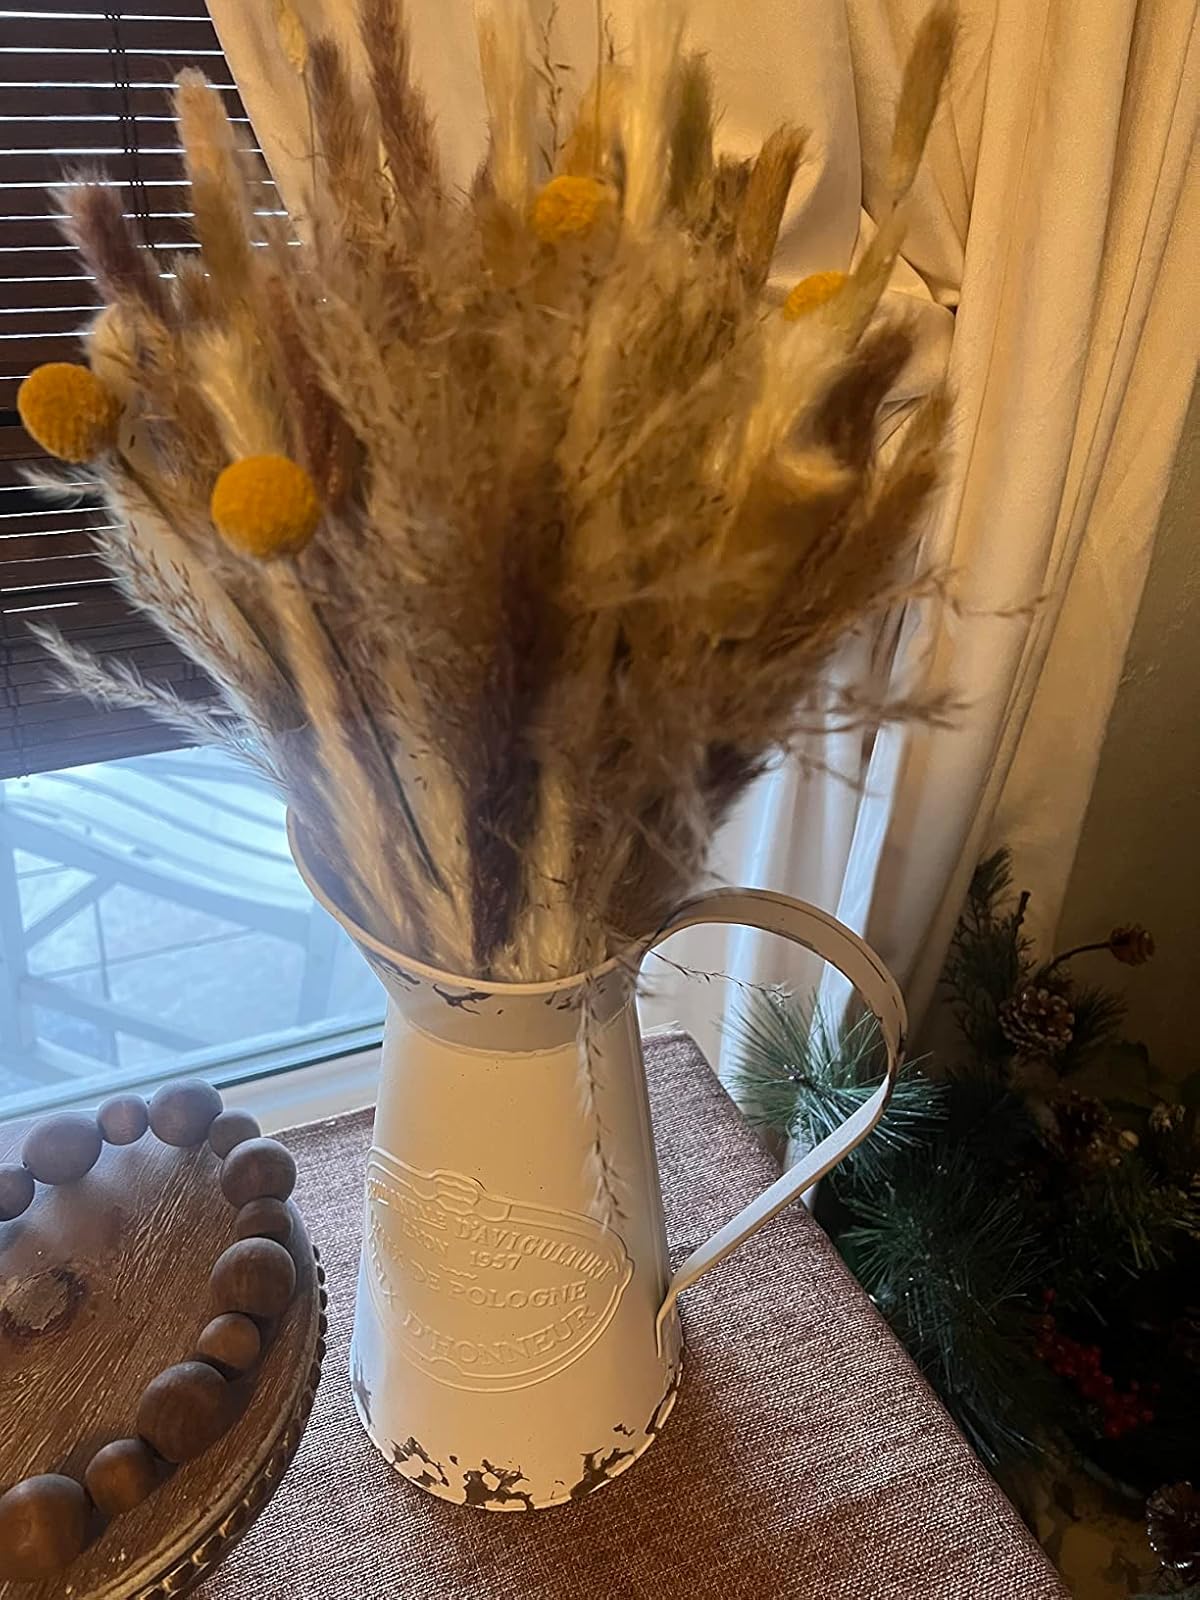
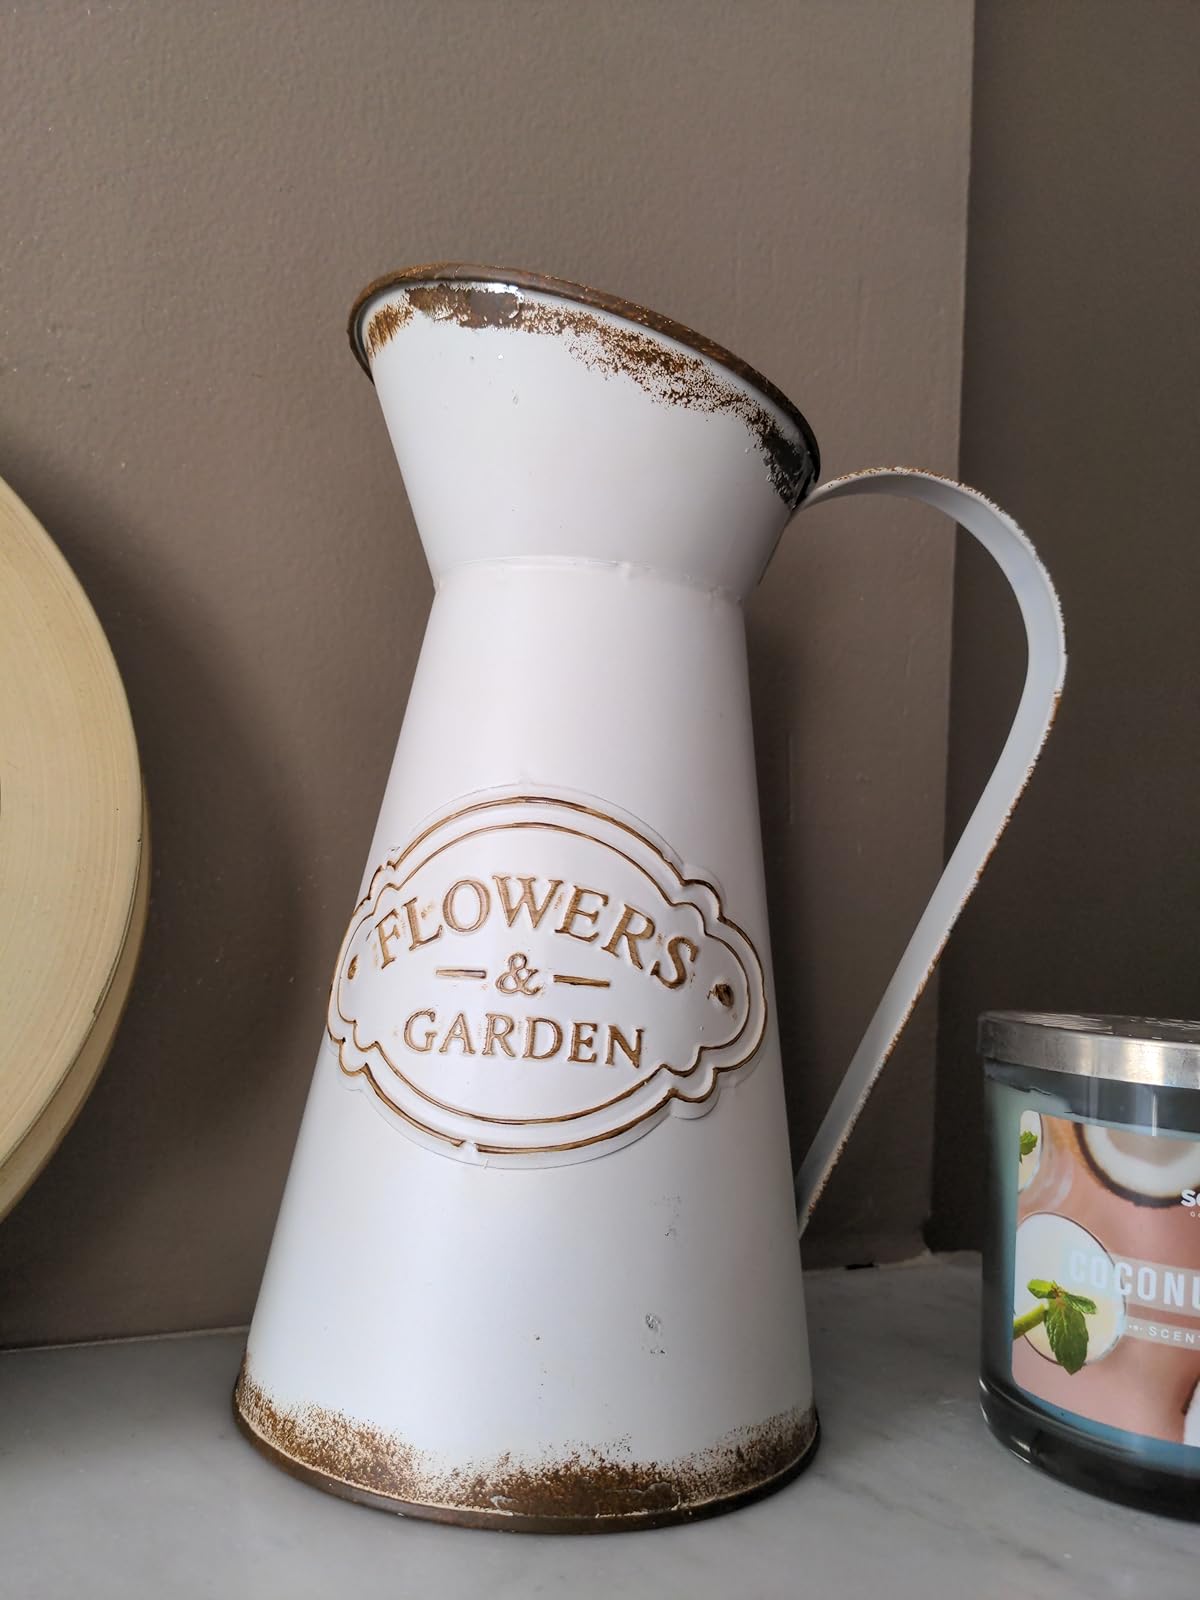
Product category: vase
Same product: no